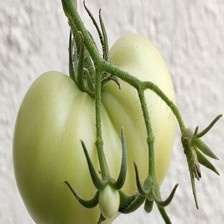
Label: tomato